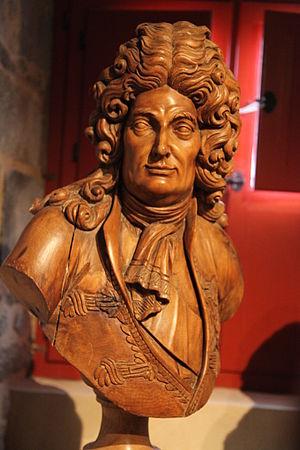
Blaise-Joseph Ollivier. (1701-1746). Ingénieur constructeur et directeur général des travaux du port de Brest. Buste en bois par le sculpteur Yves-Étienne Collet. Musée de la Marine de Brest.
L'histoire de la marine française de 1715 à 1789 confirme que la Marine française est désormais une force permanente après le difficile enracinement du XVIIᵉ siècle. Réduite à peu de chose en 1715, la Marine royale se reconstruit lentement dans les années 1720-1740 et se montre même très innovante pour tenter de compenser la supériorité de la Royal Navy issue des dernières guerres louis-quatorziennes. Louis XV, qui reprend la politique de paix avec l’Angleterre héritée de la période de la Régence, n’accorde pas à sa flotte la totalité des crédits que lui demandent régulièrement ses ministres ce qui fait plafonner le nombre de vaisseaux, maintient un déficit en frégates et limite souvent à peu de chose l’entraînement à la mer.
Blaise-Joseph Ollivier, né à Toulon en 1701 et mort à Brest le 20 octobre 1746, est un ingénieur maritime français.
Cette liste non exhaustive répertorie des personnalités nées à Toulon, en région Provence-Alpes-Côte d'Azur, en France, en suivant un classement par ordre alphabétique. Pour chaque personnalité; sont donnés : le nom, l'année de naissance, l'année de décès le cas échéant, ainsi que des précisions sur les qualités ou professions des personnes citées.